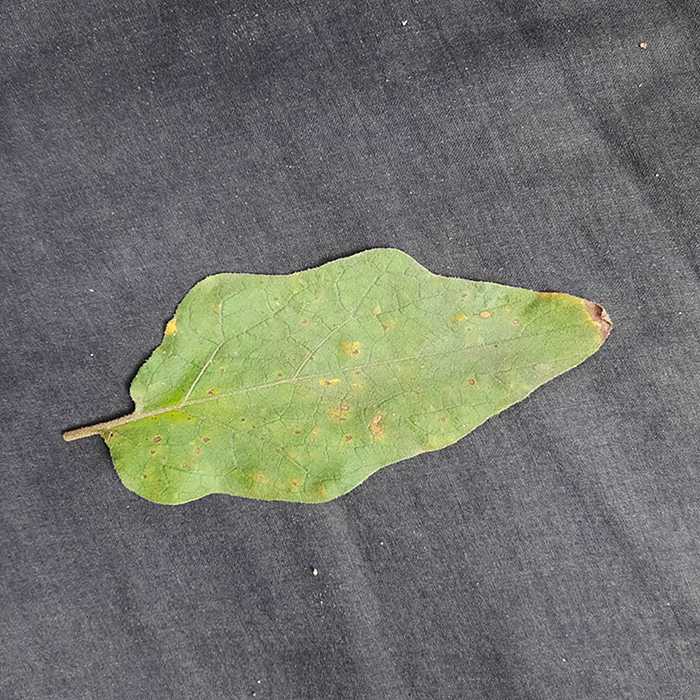
Plant: Eggplant
Label: Eggplant Cercopora leaf spot